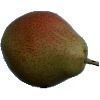
Label: Pear Forelle 1